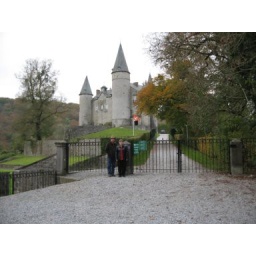
Celles castle near our house